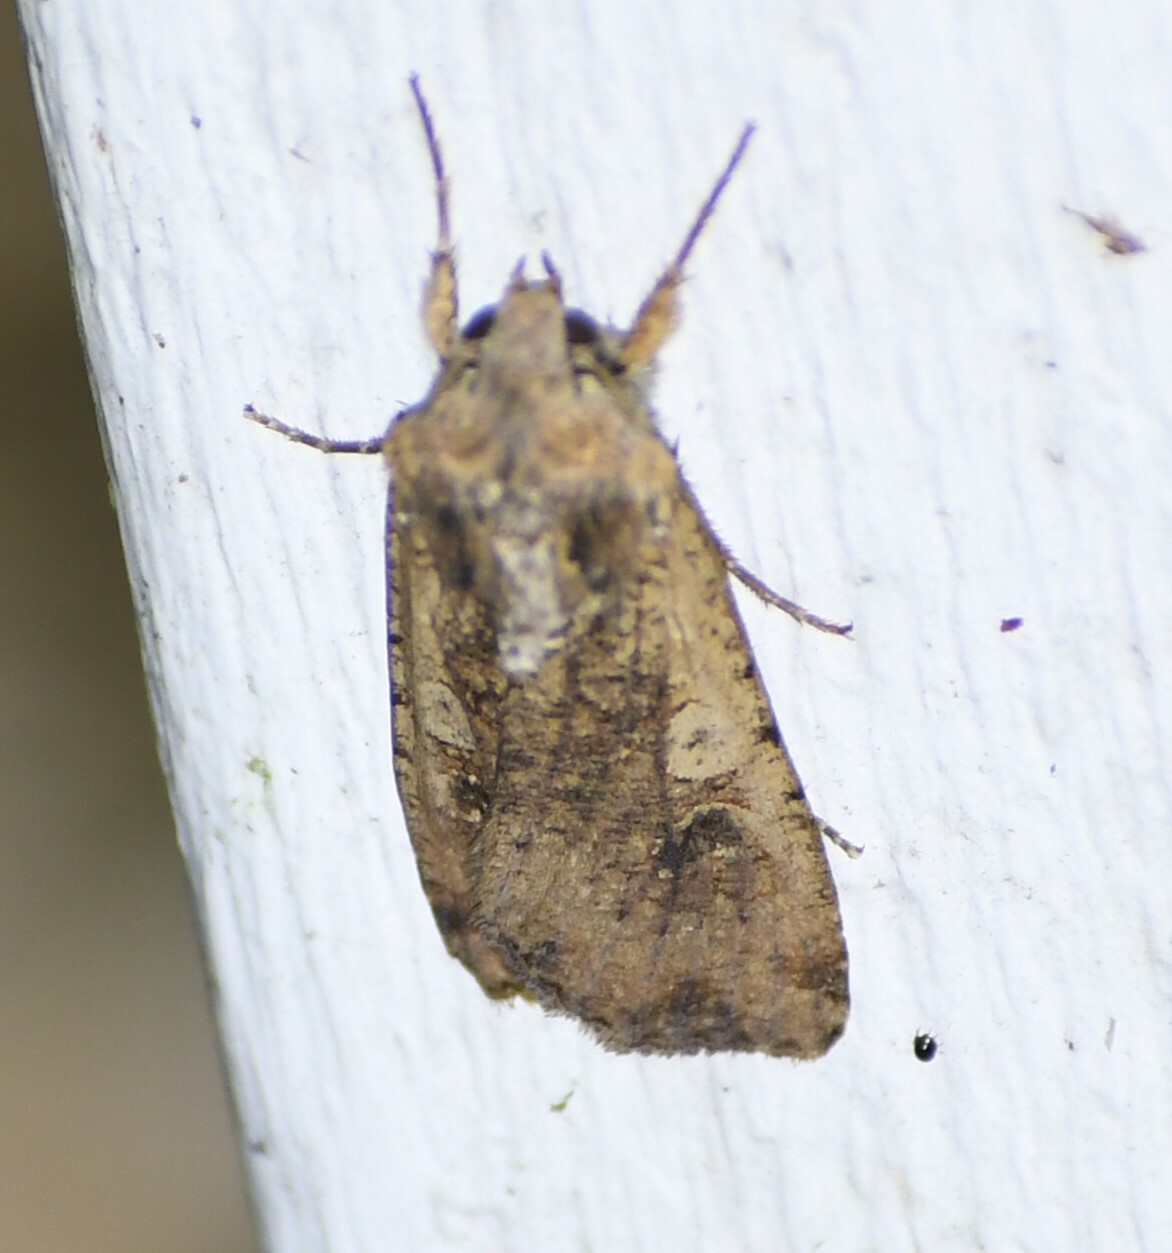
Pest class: cutworms